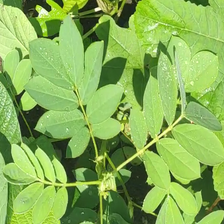
Weed species: Sicklepod_(Senna obtusifolia)